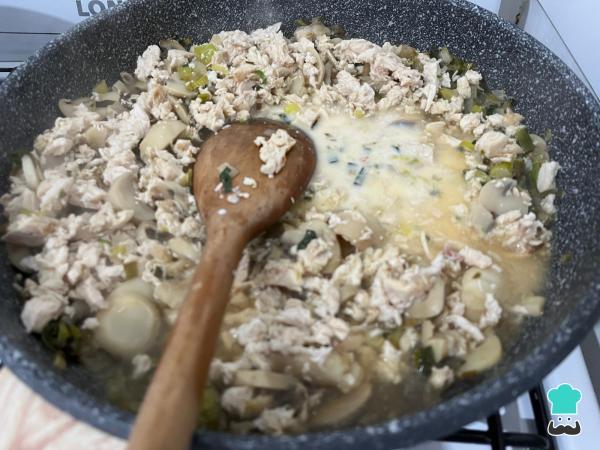
Llévalo nuevamente a la sartén con las verduras y agrega la leche con la maicena disuelta en ella mientras está fría. Revuelve hasta que espese y apaga el fuego.